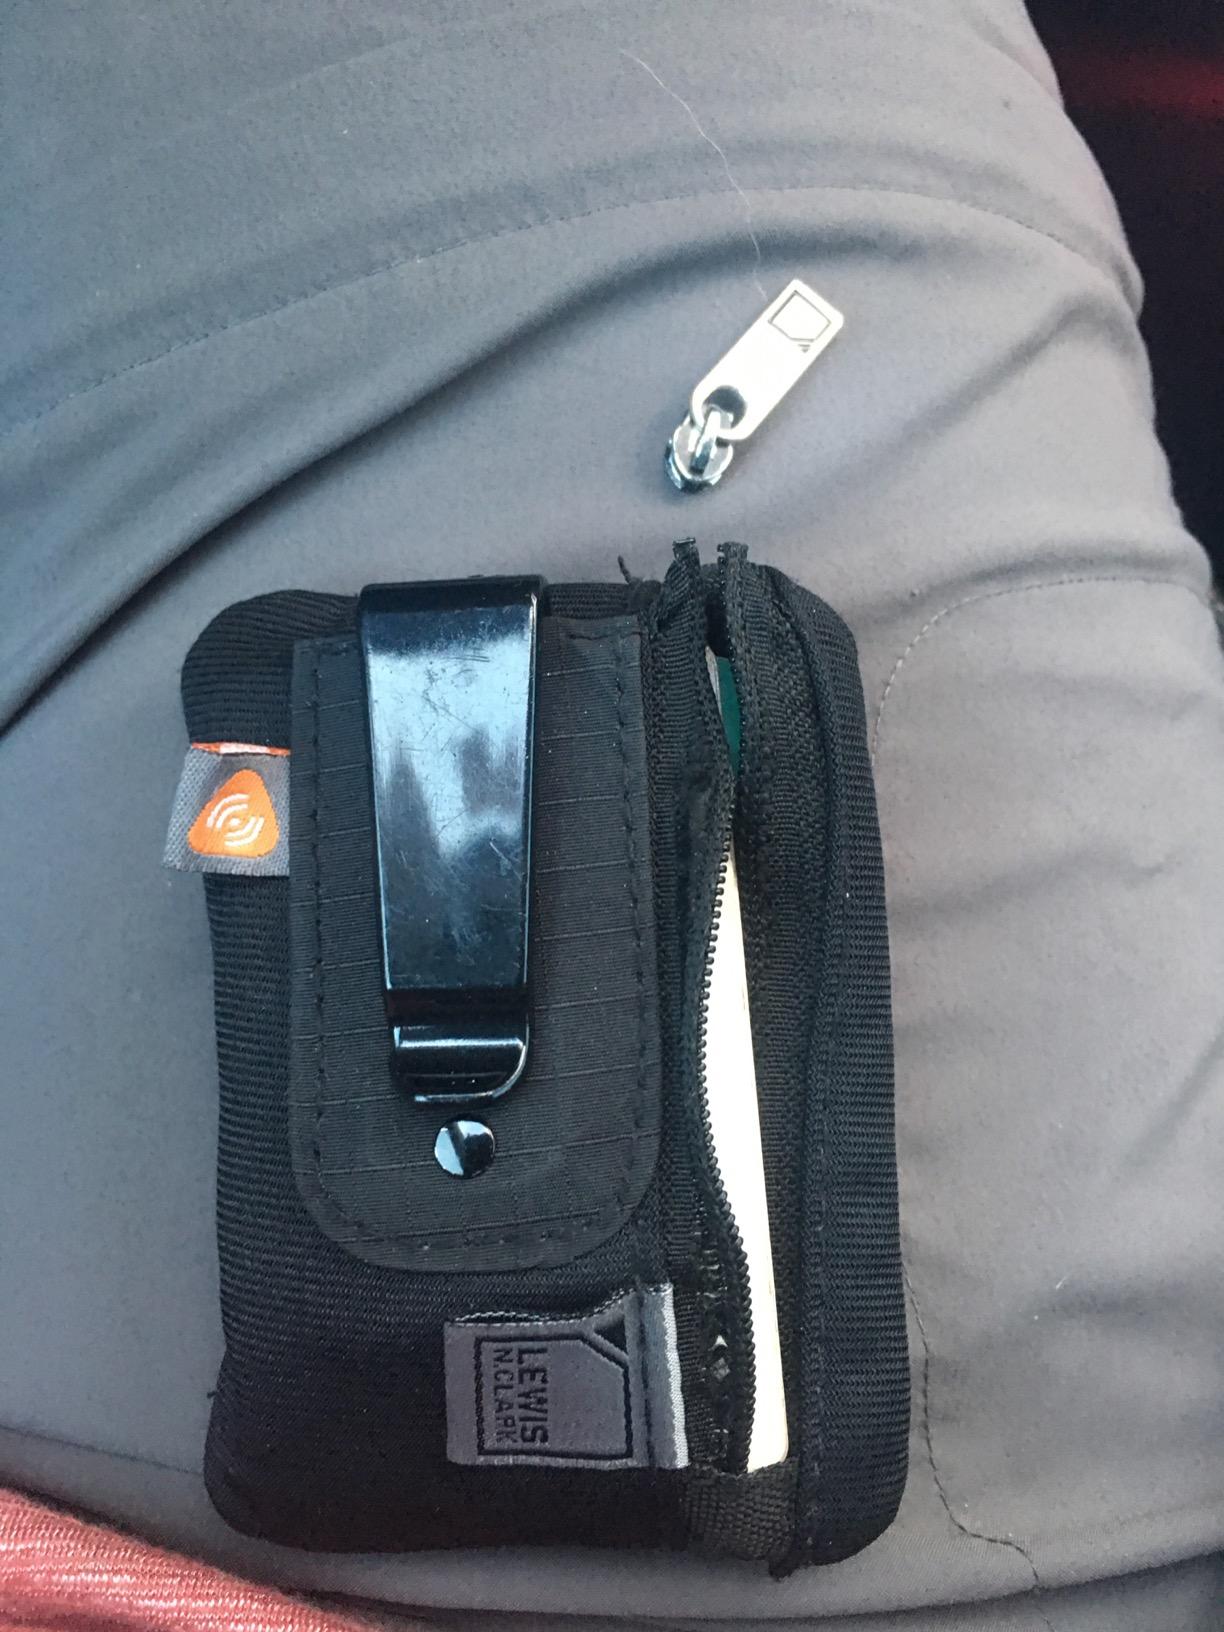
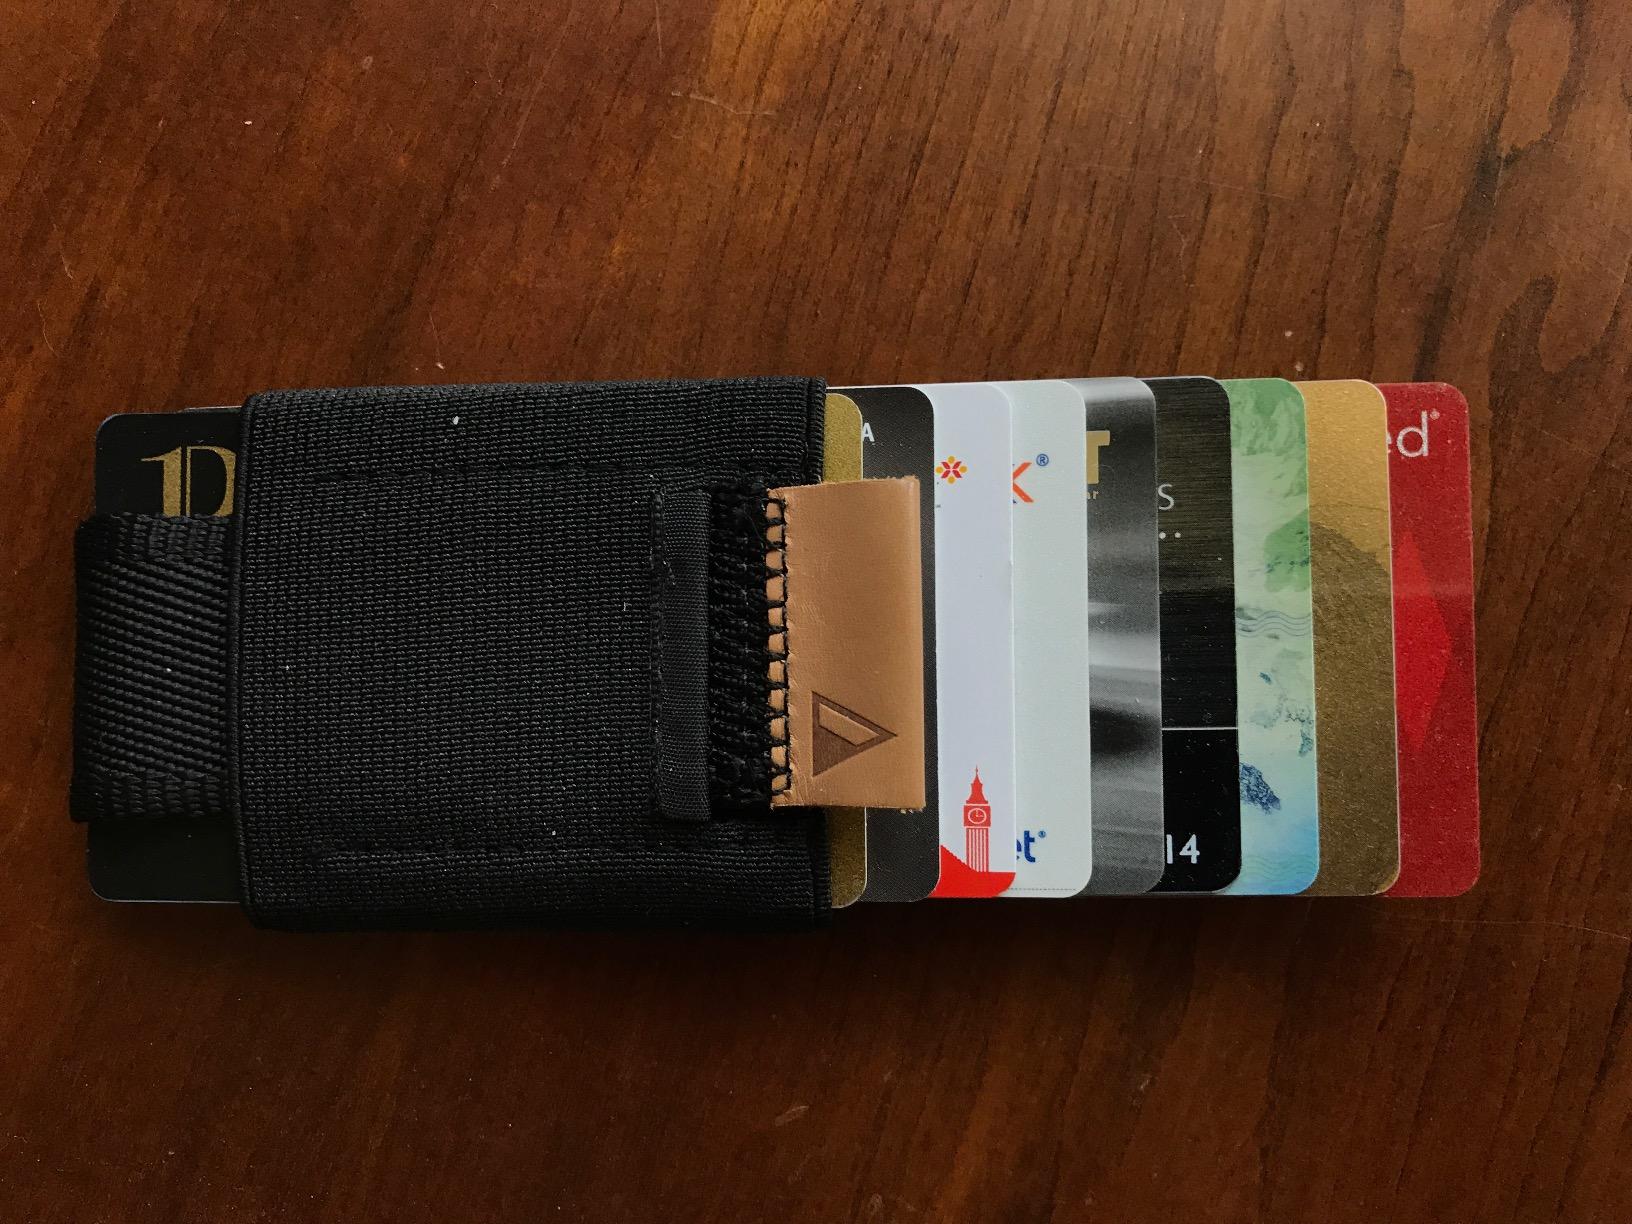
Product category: accessories_wallet
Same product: no